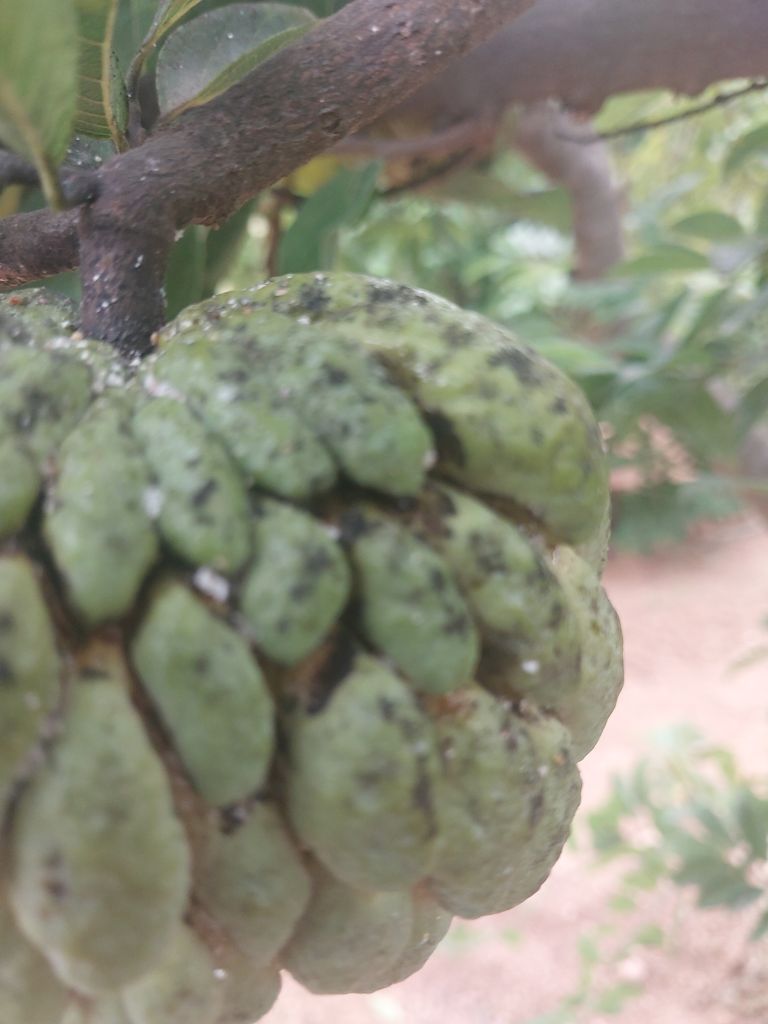
Disease label: Leaf spot on fruit